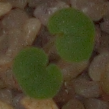
Label: smallflowered_cranesbill